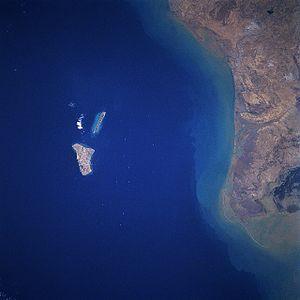
Kharg ou Khark est une île du golfe Persique appartenant à l'Iran. Elle est située à 25 km de la côte de l'Iran et à 483 km au nord du détroit d’Ormuz. Administrée par la Province de Bushehr adjacente, l'île étend les eaux territoriales iraniennes vers les gisements pétroliers du golfe Persique. L'île de Kharg possède un port permettant d'exporter le pétrole.